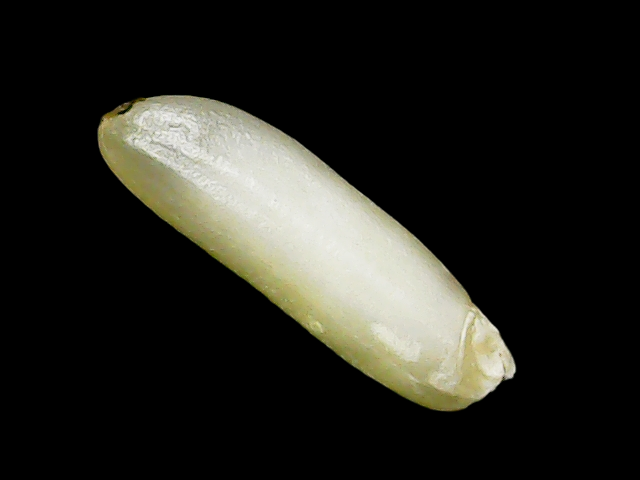
Rice variety: Binadhan26